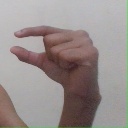
अक्षर: ग